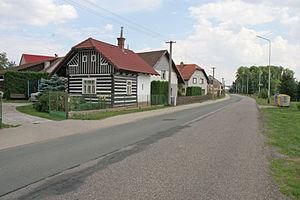
Rohoznice est une commune du district de Jičín, dans la région de Hradec Králové, en République tchèque. Sa population s'élevait à 317 habitants en 2017.